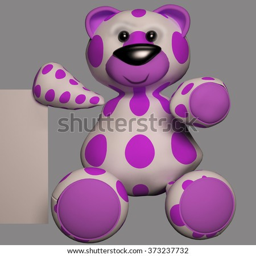
white teddy bear with pink dots .